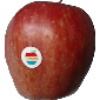
Label: Apple Red 1